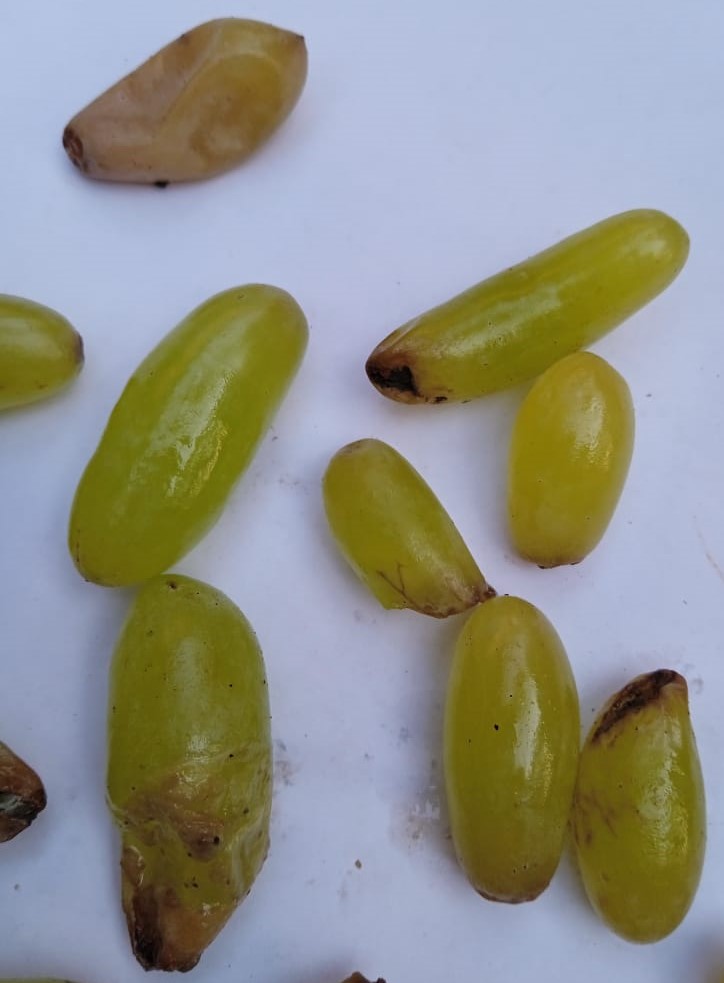
Fruit: grape
Condition: rotten